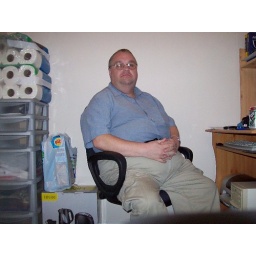
Picture of me in my computer chair